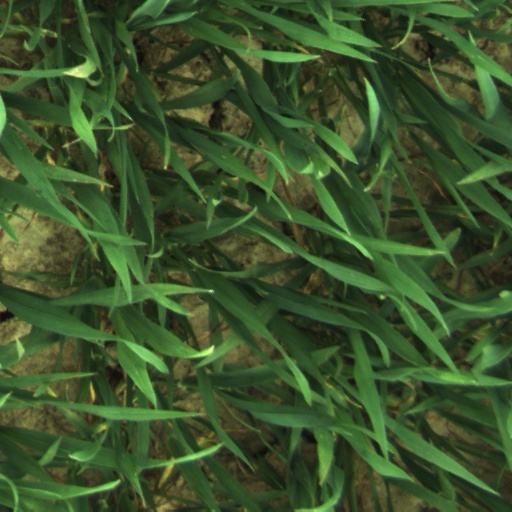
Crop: wheat